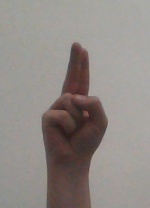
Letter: taa